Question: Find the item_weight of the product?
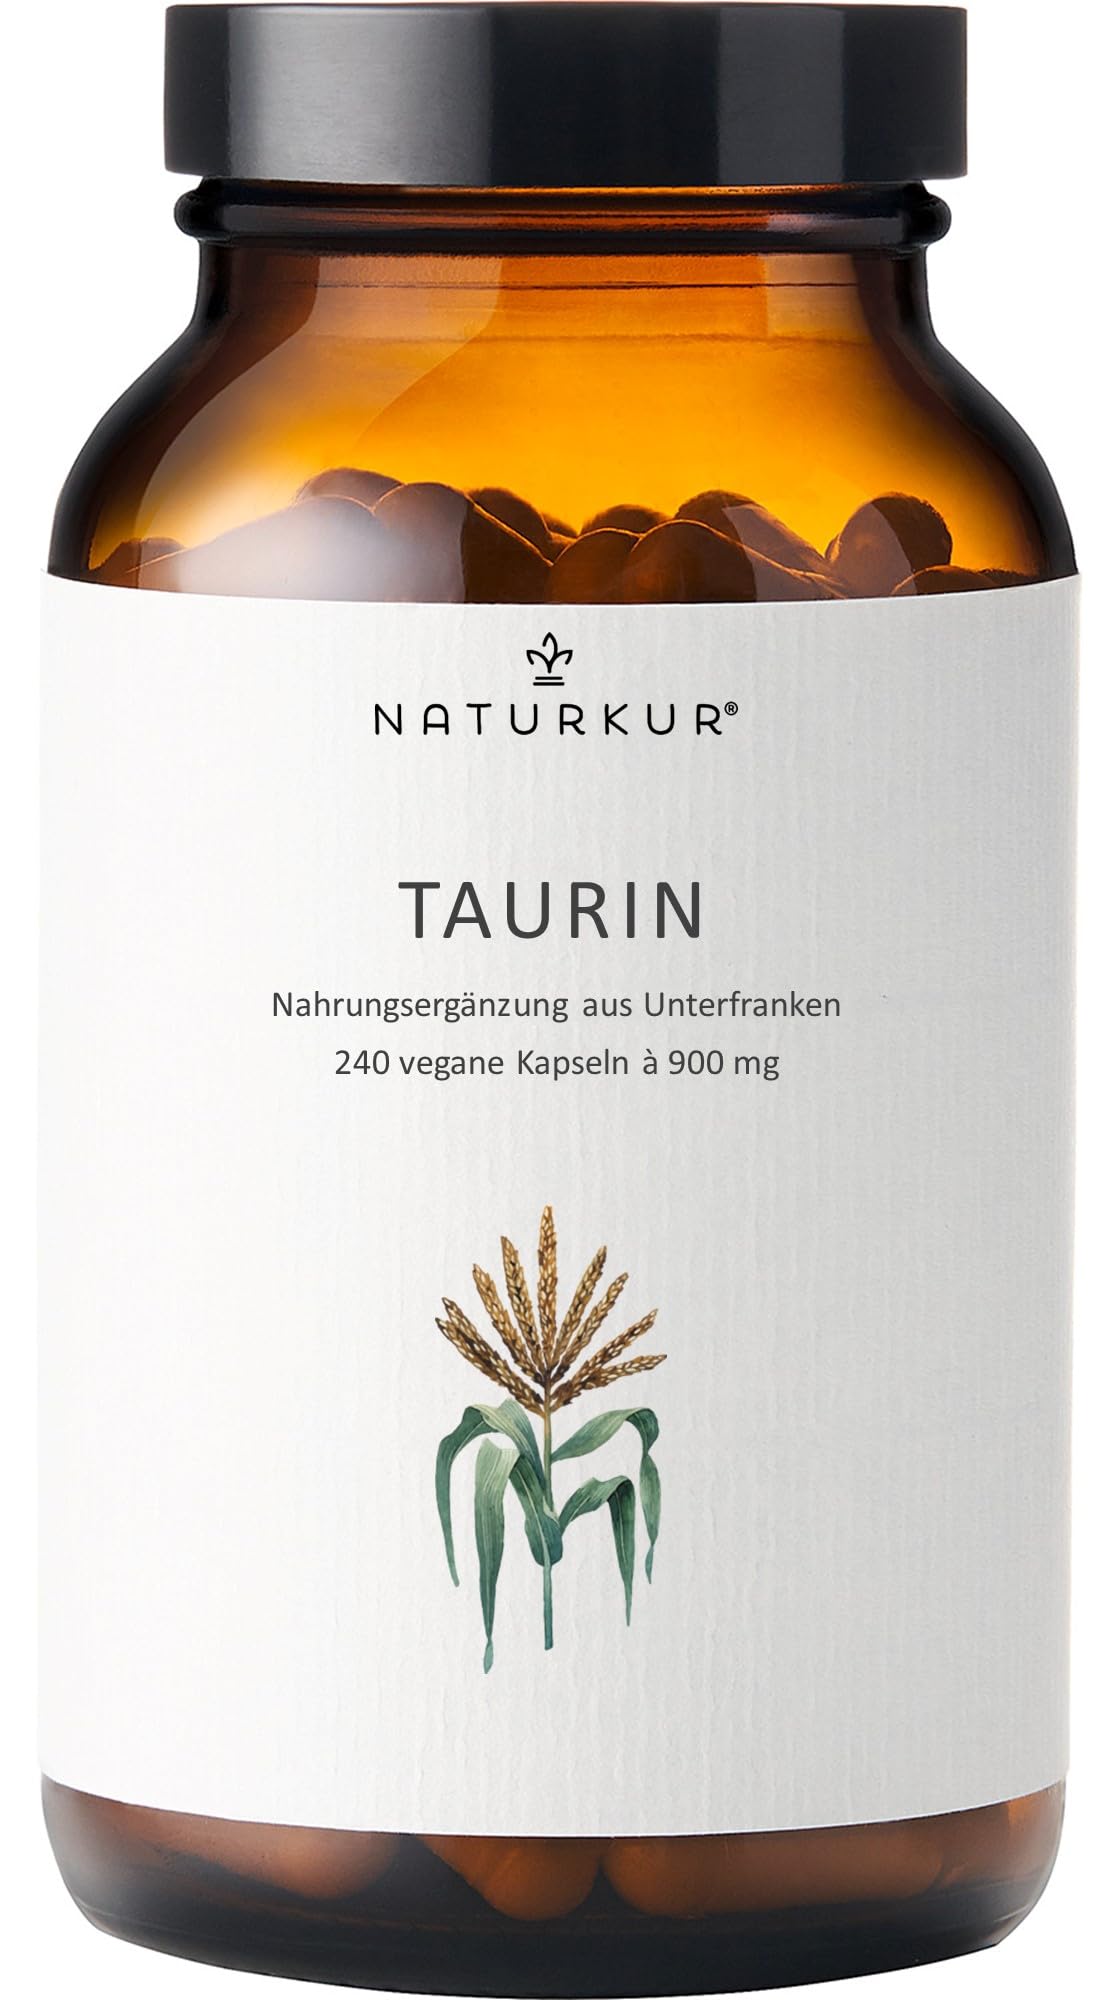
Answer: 900.0 milligram